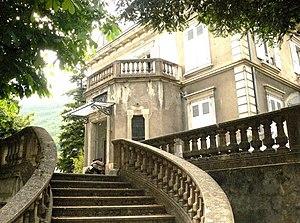
La Tronche est une commune française, limitrophe de Grenoble, située dans le département de l'Isère et la région Auvergne-Rhône-Alpes.